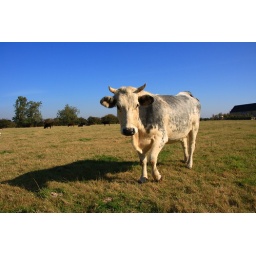
Image of a cow in a pasture looking at the camera